Alucard (Castlevania)

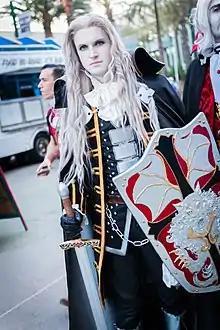
Alucard's gothic design by Ayami Kojima has stood out within the fandom, inspiring several cosplays.

Alucard has received praise and criticism from several video game publications, primarily concentrating on his role in "Symphony of the Night". "GameSpot" featured him in their article "All Time Greatest Game Hero". Magazines have also described him as one of the best and greatest video game character. In a review of "Symphony of the Night", "RPGFan" celebrated the fact that Alucard was not a member of the Belmont clan, the protagonists of most "Castlevania" games, and that the fact he was Dracula's son added "an element of depth to the plot" due to the varied reactions he would receive from the inhabitants of Dracula's castle. "RPGamer" disagreed with this assessment, noting that the plot and Alucard's role "isn't very deep" and secondary to the concentration on gameplay. James Paul Gee noted that "even though Alucard is a vampire hunter, he has no distinctive skills associated with this profession". In the book "A New Literacies Sampler", the writer expressed a favoritism in Alucard though he did not find his skills and moves were unique for a vampire hunter or soldier when compared with "Full Spectrum Warrior", and wrote that instead his moves feel more similar to Mario. In contrast to Ritcher, Alucard's encounter with the villain was seen as more personal as the game explores the father and son relationship with heavy emphasis on Alucard's mental state as the dialogue he shares with Dracula embodies the theme of grief and identity. Another major area the two vampires share is the fate of Lisa, Alucard's mother and Dracula's wife, who none of the characters managed to surpass.